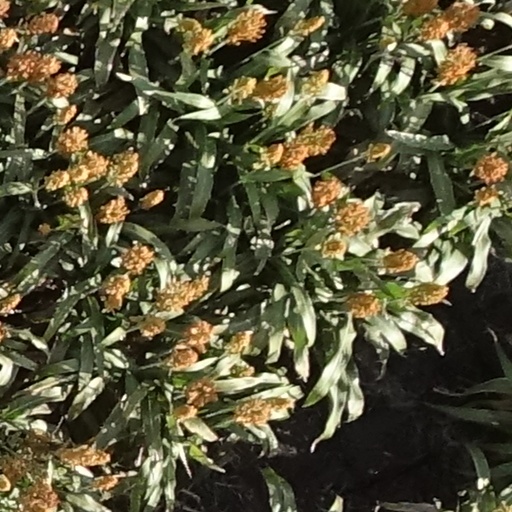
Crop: sorghum